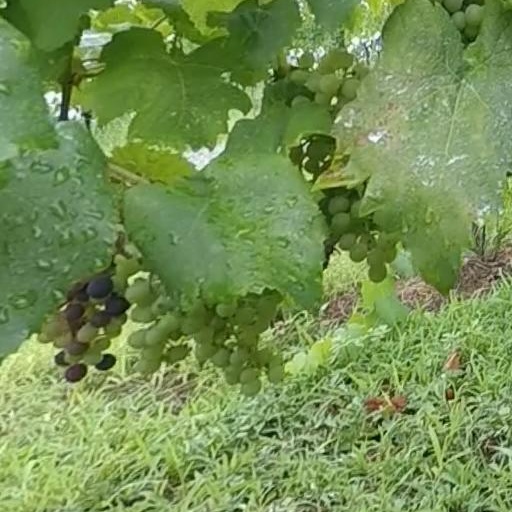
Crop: grape